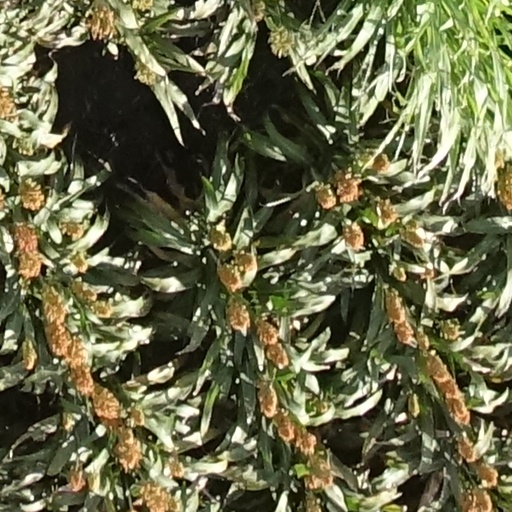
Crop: sorghum